Green Bazar

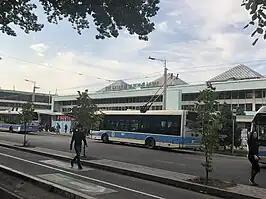

The Green Bazar is a public market in Almaty, Kazakhstan (on the crossroad between Zenkov and Jibek Joly streets). Since its inauguration in 1875, the market has been an important trading point in Almaty. The market currently sells spices, prepared foods, produce, textile, furniture, and a wide variety of different objects, including antiques.